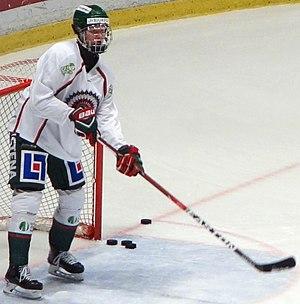
Rasmus Dahlin est un joueur professionnel suédois de hockey sur glace. Il évolue au poste de défenseur.
Le repêchage d'entrée dans la Ligue nationale de hockey 2018 est le 56ᵉ repêchage d'entrée de l'histoire de la Ligue nationale de hockey. Il a lieu les 22 et 23 juin 2018 à Dallas, dans l'État du Texas, aux États-Unis. Les Sabres de Buffalo obtiennent le premier choix lors de ce repêchage, alors que le deuxième appartient aux Hurricanes de la Caroline et le troisième aux Canadiens de Montréal.